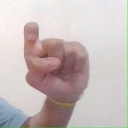
अक्षर: इ